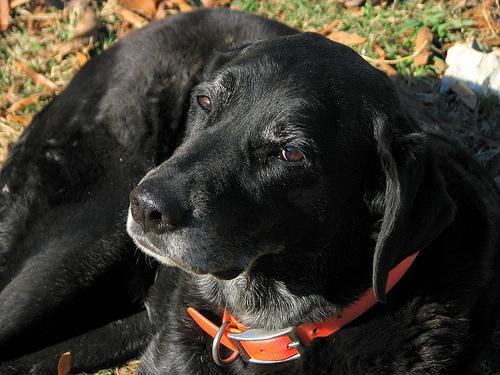
Labrador_retriever